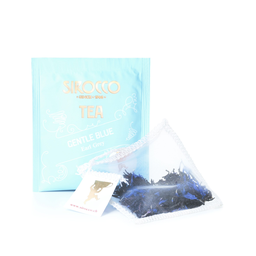
Label: trash